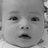
Emotion: surprise